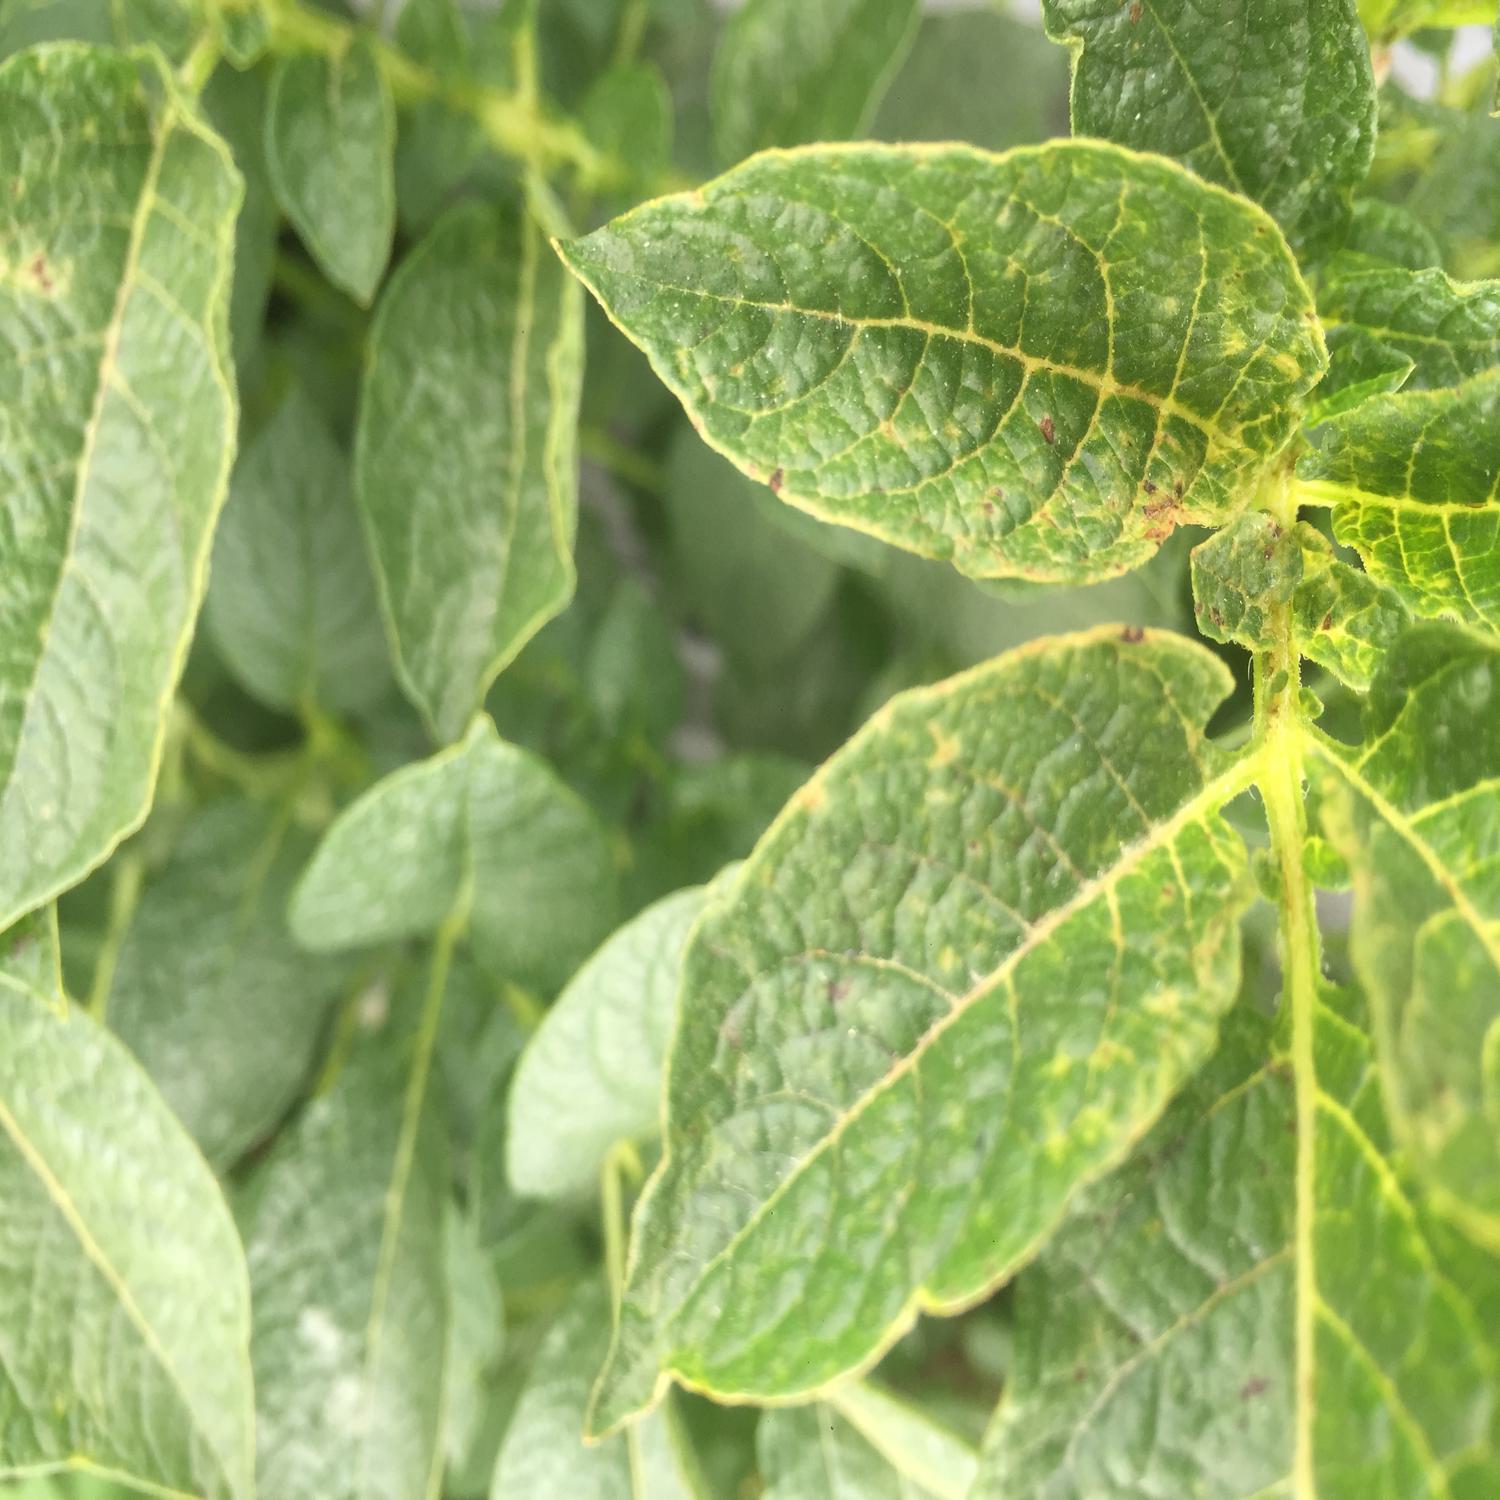
Label: Virus